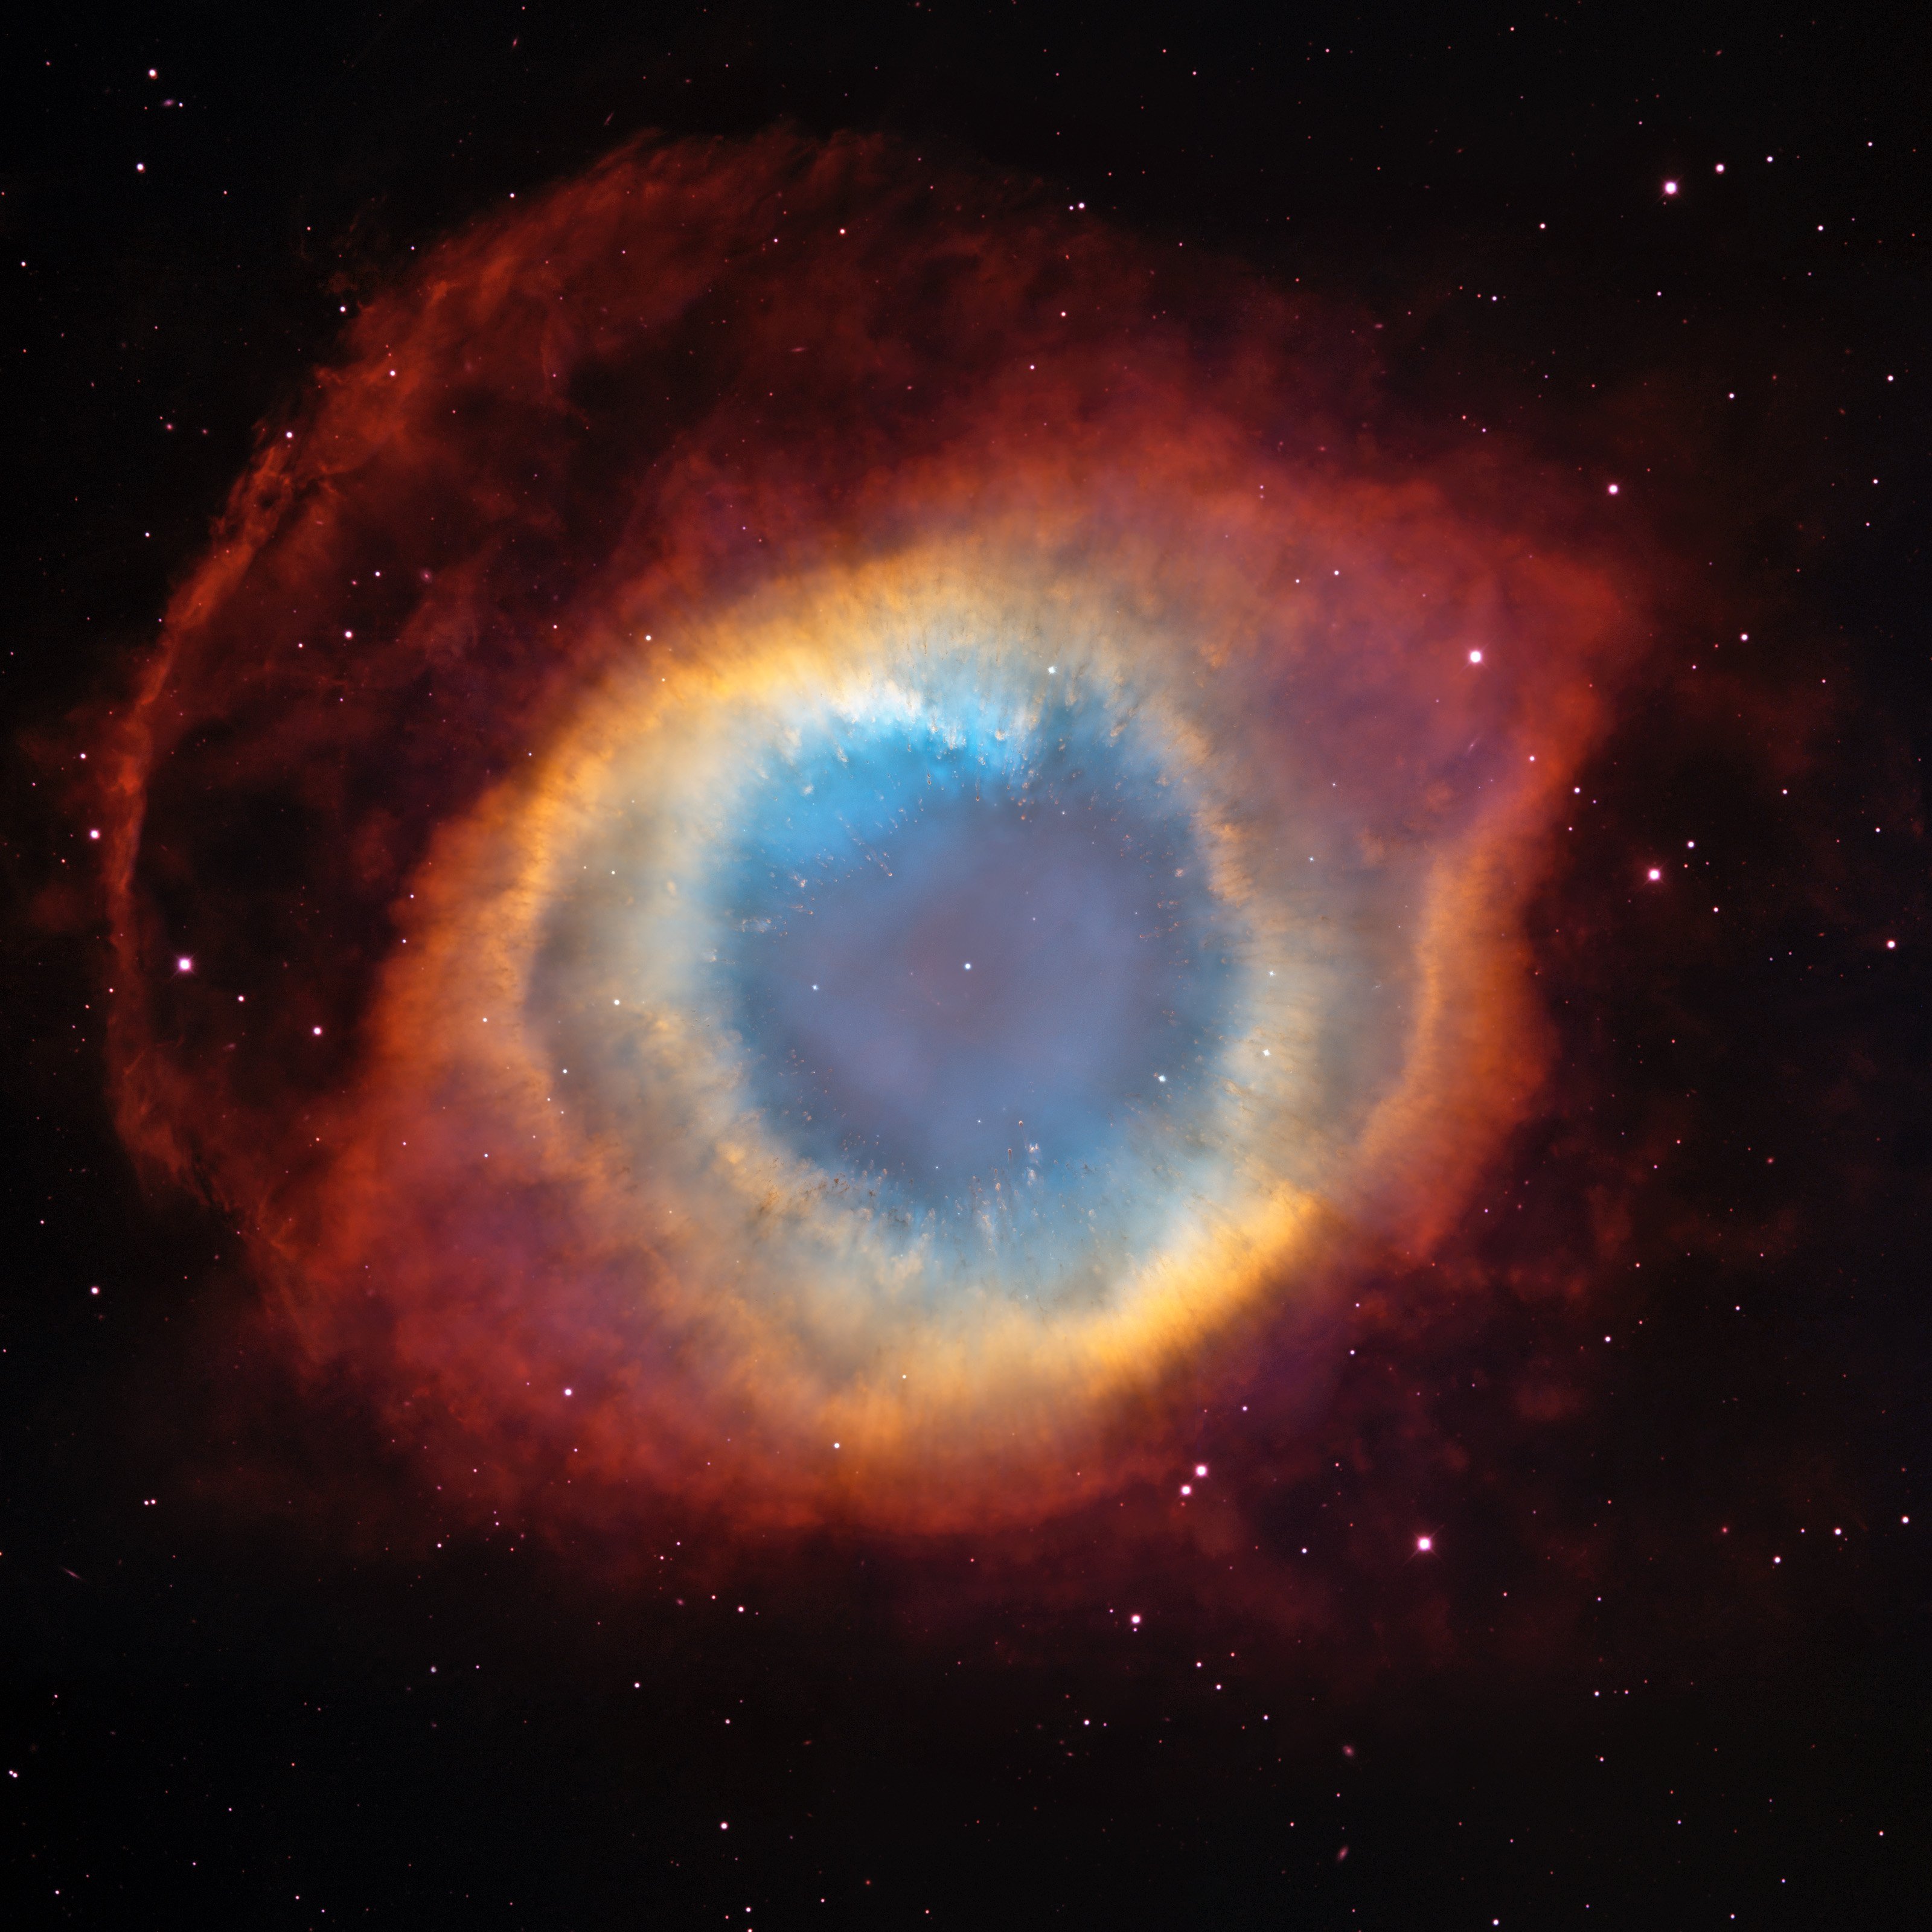
sky, atmosphere, space, galaxy, night sky, nasa, nebula, outer space, astronomy, universe, eye, starry sky, all, space travel, astronautics, aquarius, astronomical object, helix nebula, ngc 7293, constellation aquarius, planetary fog, spiral nebula, eye gottest, hubble weltraumteleskop